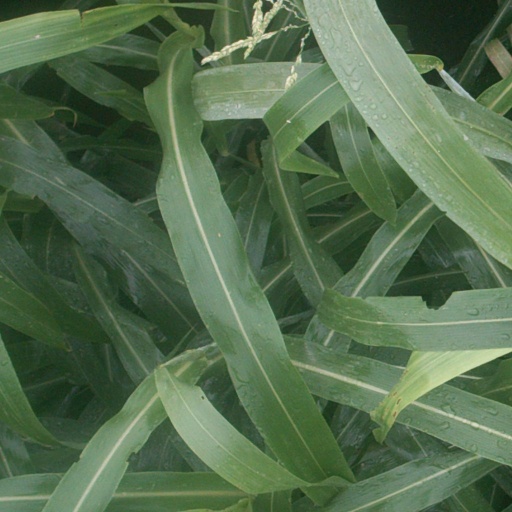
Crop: sorghum